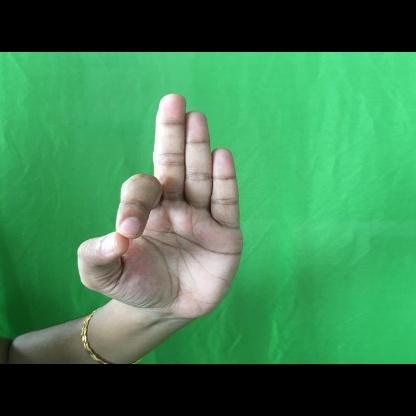
Mudra: Aralam